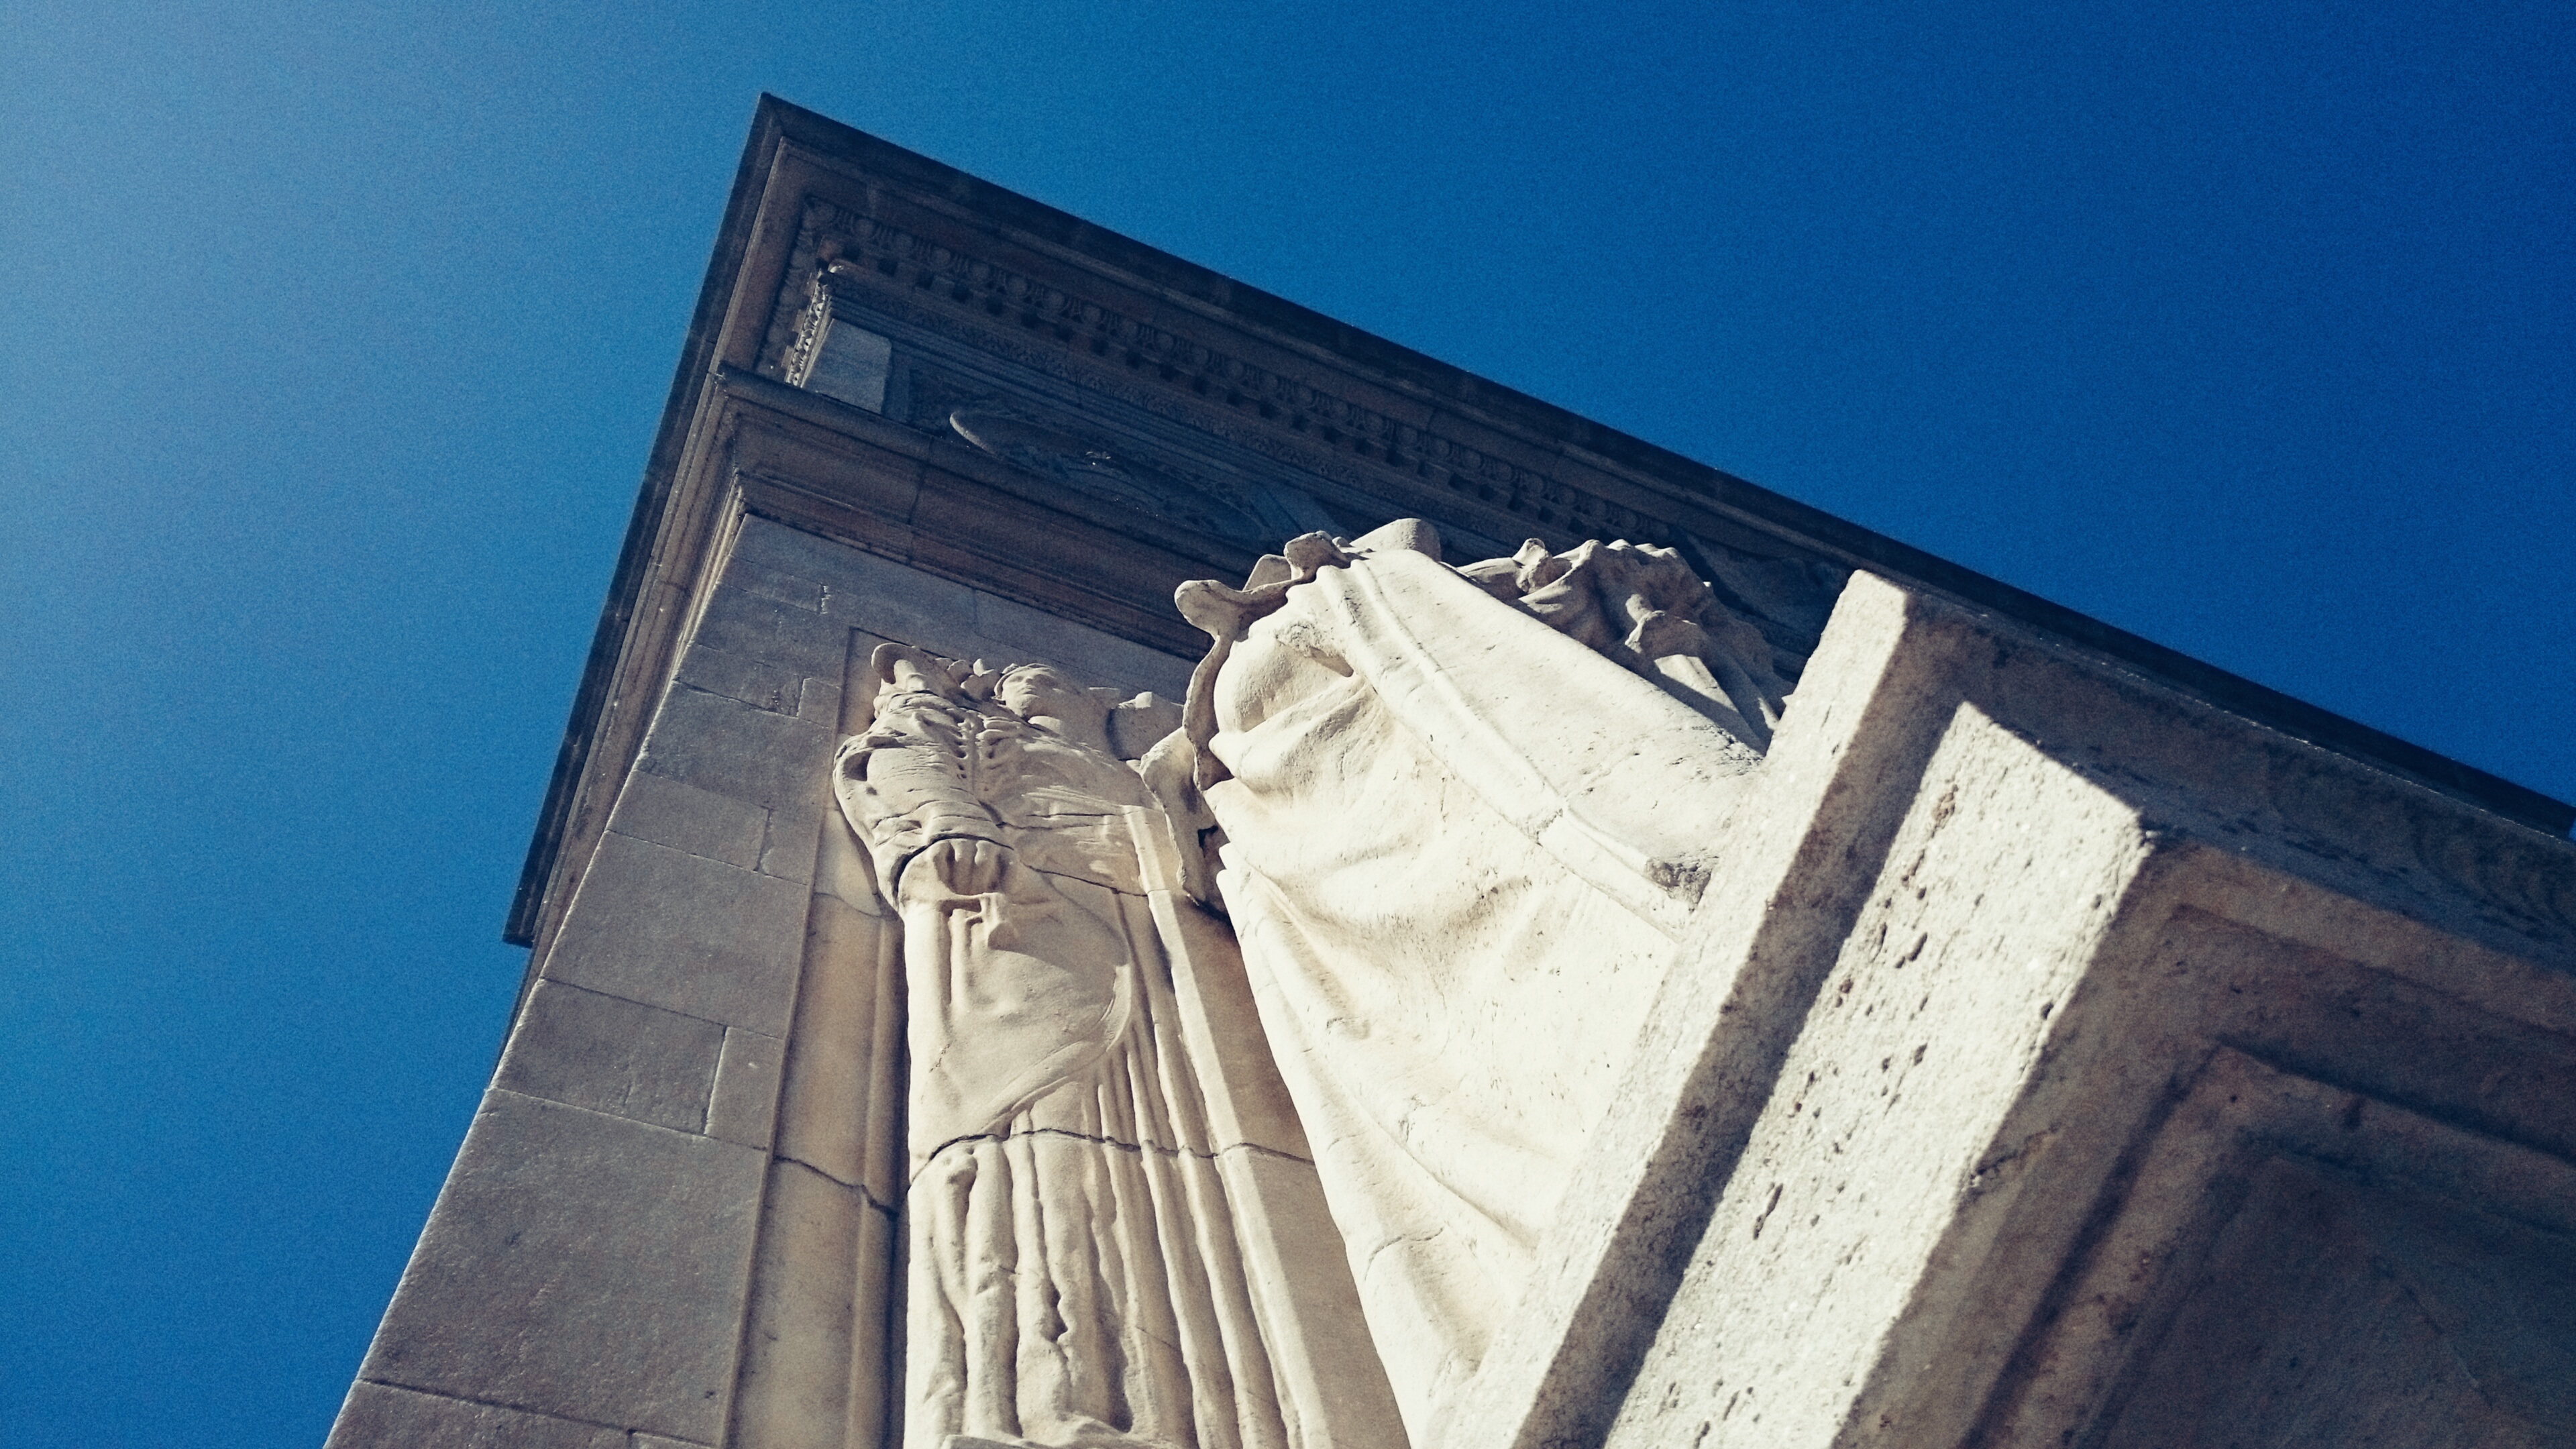
architecture, sky, wood, white, skyscraper, wall, monument, color, landmark, facade, blue, temple, shape